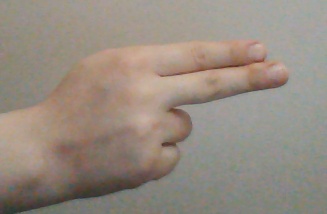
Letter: ain